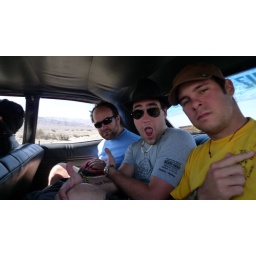
Missed the bus to Cerro Azul, so paid a local to drive us in his 70's muscle car